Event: Nepal Earthquake
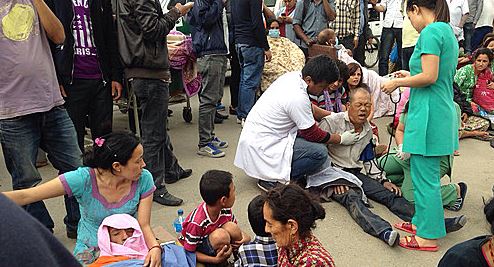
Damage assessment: no_damage